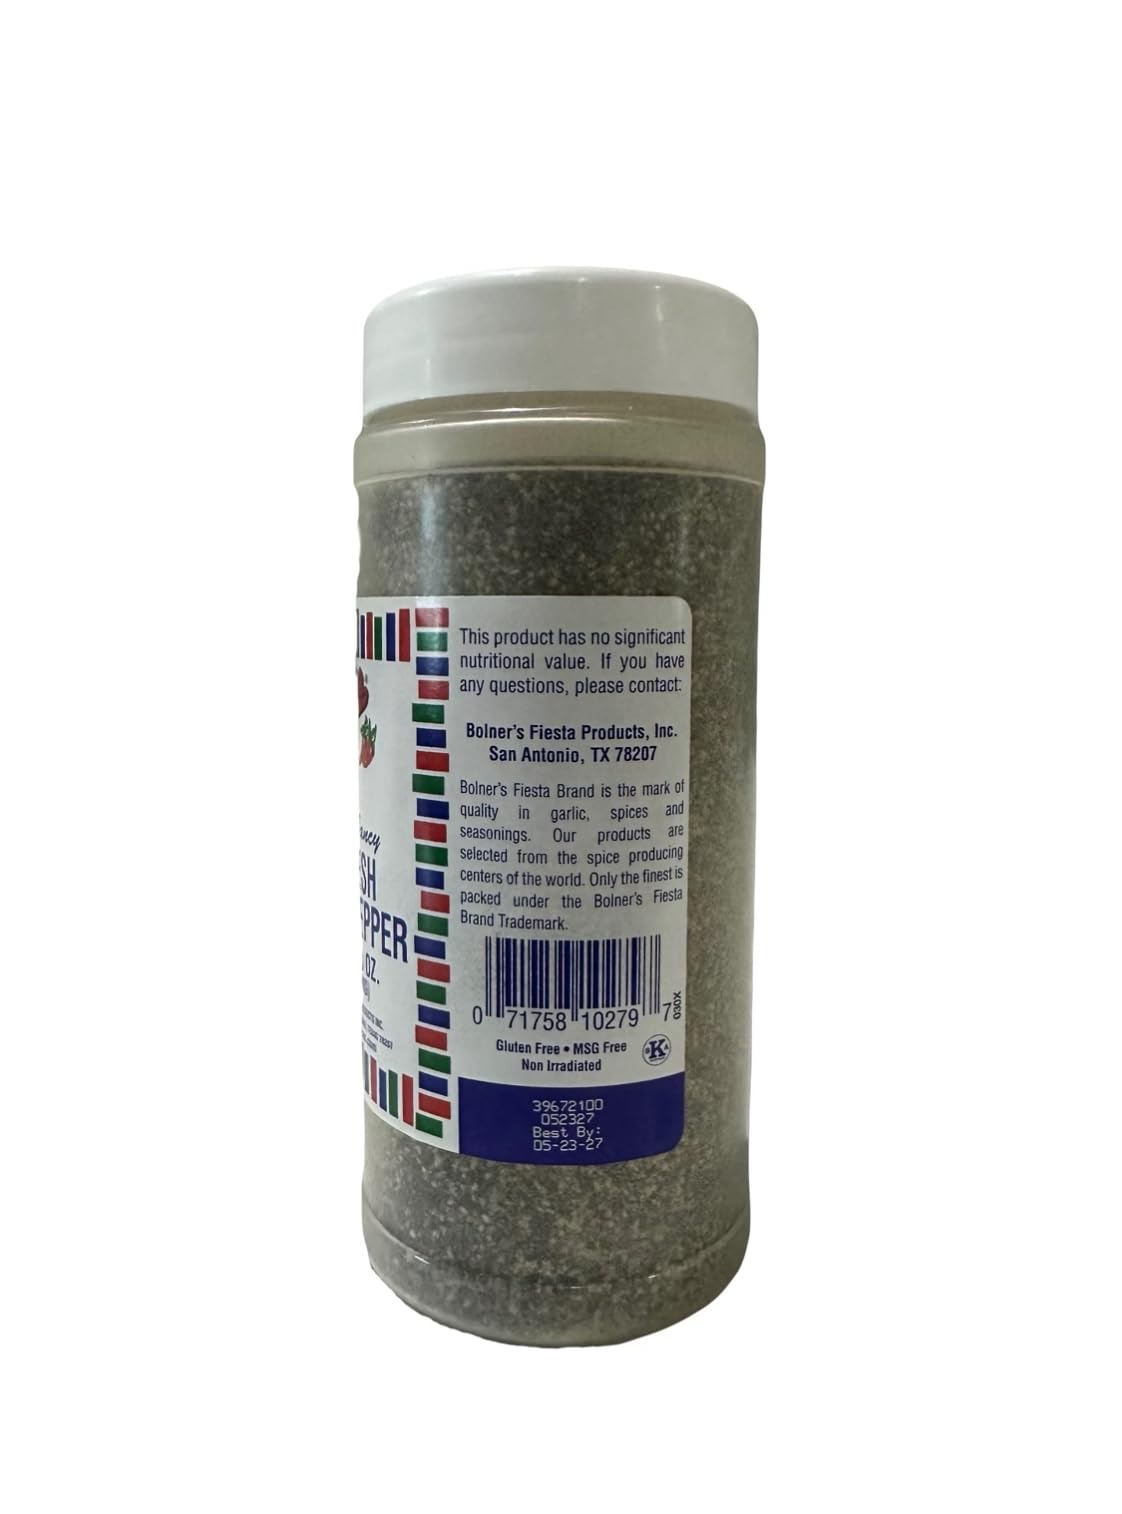
Item Name: Bolner's Fiesta 16 Mesh Black Pepper 8 oz
Bullet Point 1: Made in Texas
Bullet Point 2: Perfect Grind Size for Brisket and Ribs
Bullet Point 3: Quality every time
Product Description: From casual backyard grilling to BBQ competitions, Bolner's Fiesta Brand 16 Mesh Black Pepper is the perfect grind size for all your cooking needs. Uniform in size, this pepper is small enough to stick to your BBQ yet large enough for a flavorful crunch.
Value: 8.0
Unit: Ounce

Price: 12.99